United Kingdom

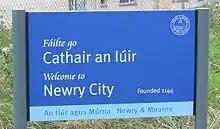
Bilingual sign (Irish and English) in Newry, Northern Ireland

The UK is a permanent member of the United Nations Security Council, a member of NATO, AUKUS, the Commonwealth of Nations, the G7, the G20, the OECD, the WTO, the Council of Europe and the OSCE. The country maintains the British Council, a British organisation in over 100 countries specialising in international cultural and educational opportunities. The UK remains a great power with considerable political, cultural, economic and military influence.